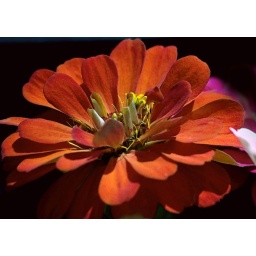
I like red flowers, especially when they have yellow in the center.